Ana González Olea

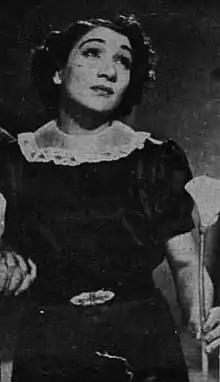

Ana González Olea (May 4, 1915 – February 21, 2008) was an actress in Chilean theater, television and radio. She was commonly known by her nickname La Desideria.